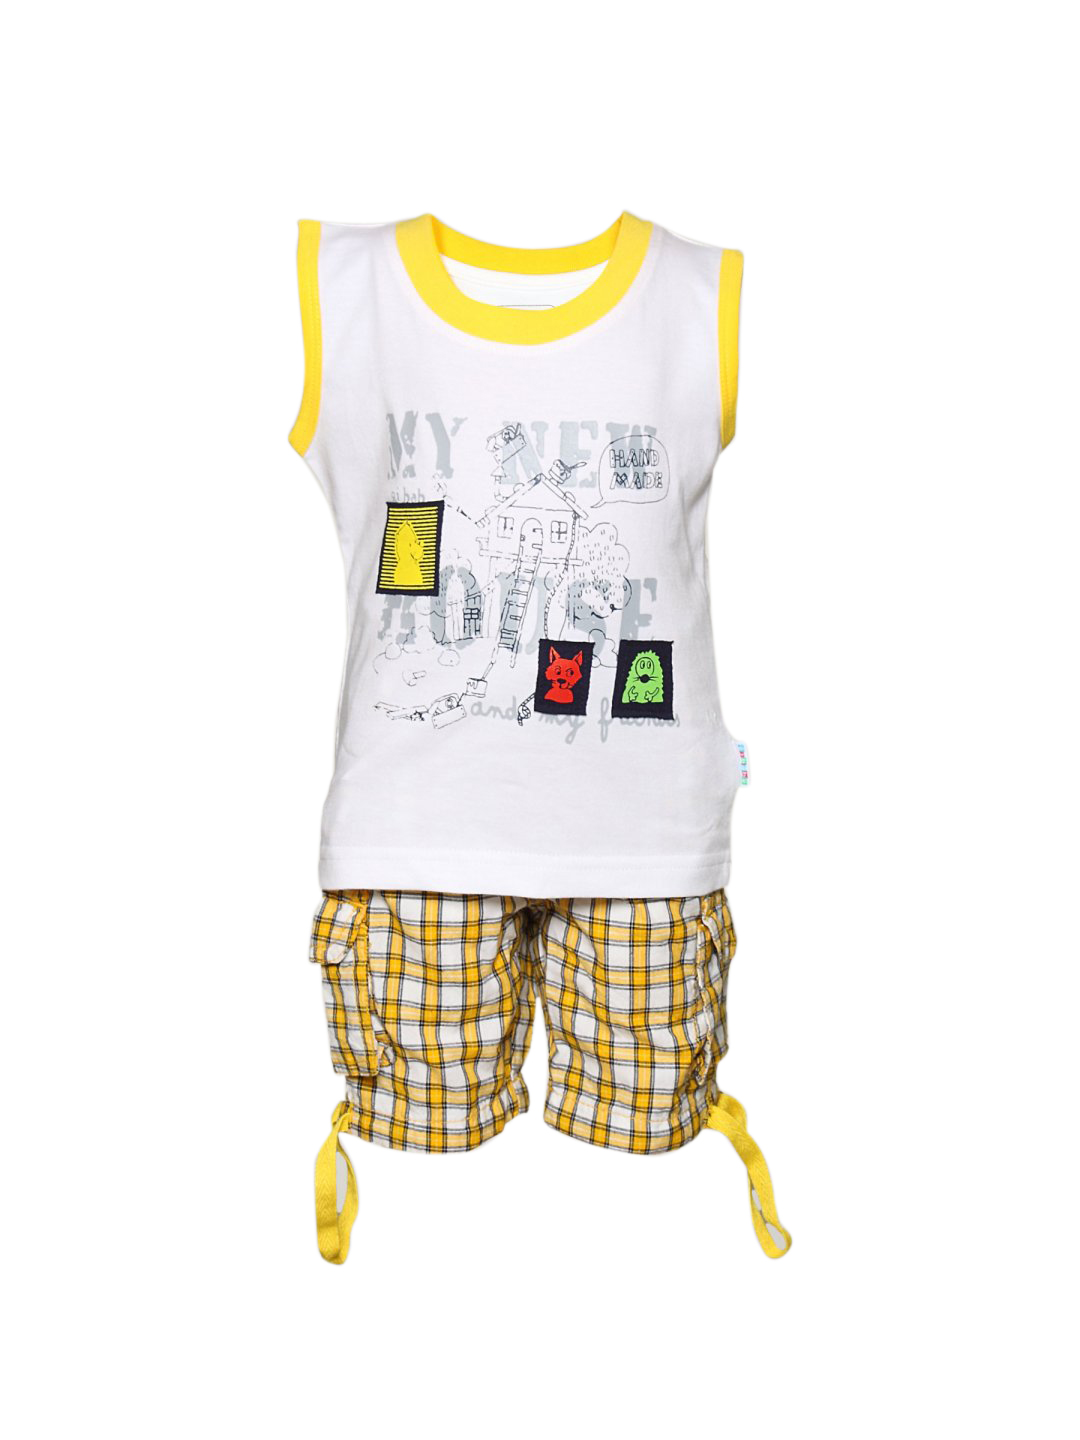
Gini and Jony Boy's Kaniel White Yellow Infant Kidswear
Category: Apparel / Topwear / Tshirts
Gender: Men
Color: White
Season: Summer 2011
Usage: Casual